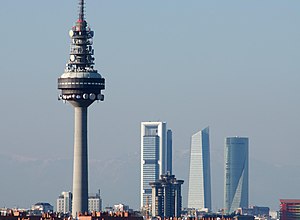
Madrid / Økonomi / Seneste årtier
Cuatro Torres forretningsområdet
Madrid er Spaniens hovedstad og landets største by. Selve byen har omkring 3,3 millioner indbyggere, og hovedstadsområdet har over 6 millioner indbyggere. Målt på befolkningstal er selve byen den tredjestørste i EU efter London og Berlin, og hovedstadsområdet er ligeledes tredjestørst efter London og Paris. Byens areal er omkring 605 km².